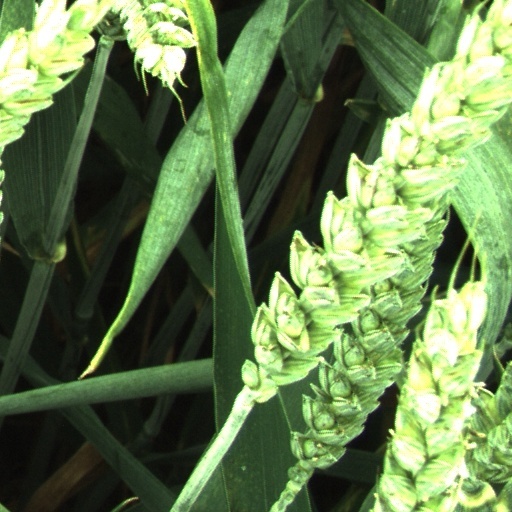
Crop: wheat